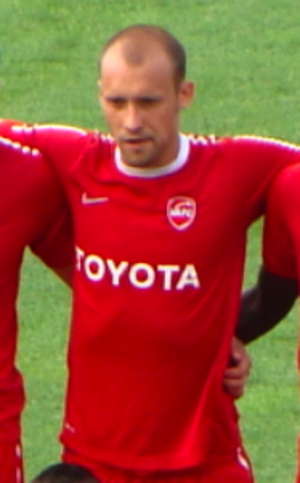
La saison 2005-2006 des Girondins de Bordeaux est la 14ᵉ saison consécutive du club en première division du championnat de France, et la 58ᵉ au sein de l'élite du football français.
La saison 2001-2002 du Nîmes Olympique est la vingt-quatrième saison du club gardois en deuxième division du championnat de France D2, la cinquième consécutive du club à ce niveau de compétition. Cette saison est marquée par la relégation du club nîmois en National, soit l'équivalent de la troisième division française.
La saison 2010-2011 du Nîmes Olympique est la soixante-treizième saison du club gardois. L'équipe est dirigée successivement par Jean-Michel Cavalli, Noël Tosi et Thierry Froger. Le club se voit s'engager dans trois compétitions que sont la Ligue 2, la Coupe de France et la Coupe de la Ligue. Cette saison est importante dans l'histoire du club nîmois puisque celle-ci marque une nouvelle descente en troisième division.